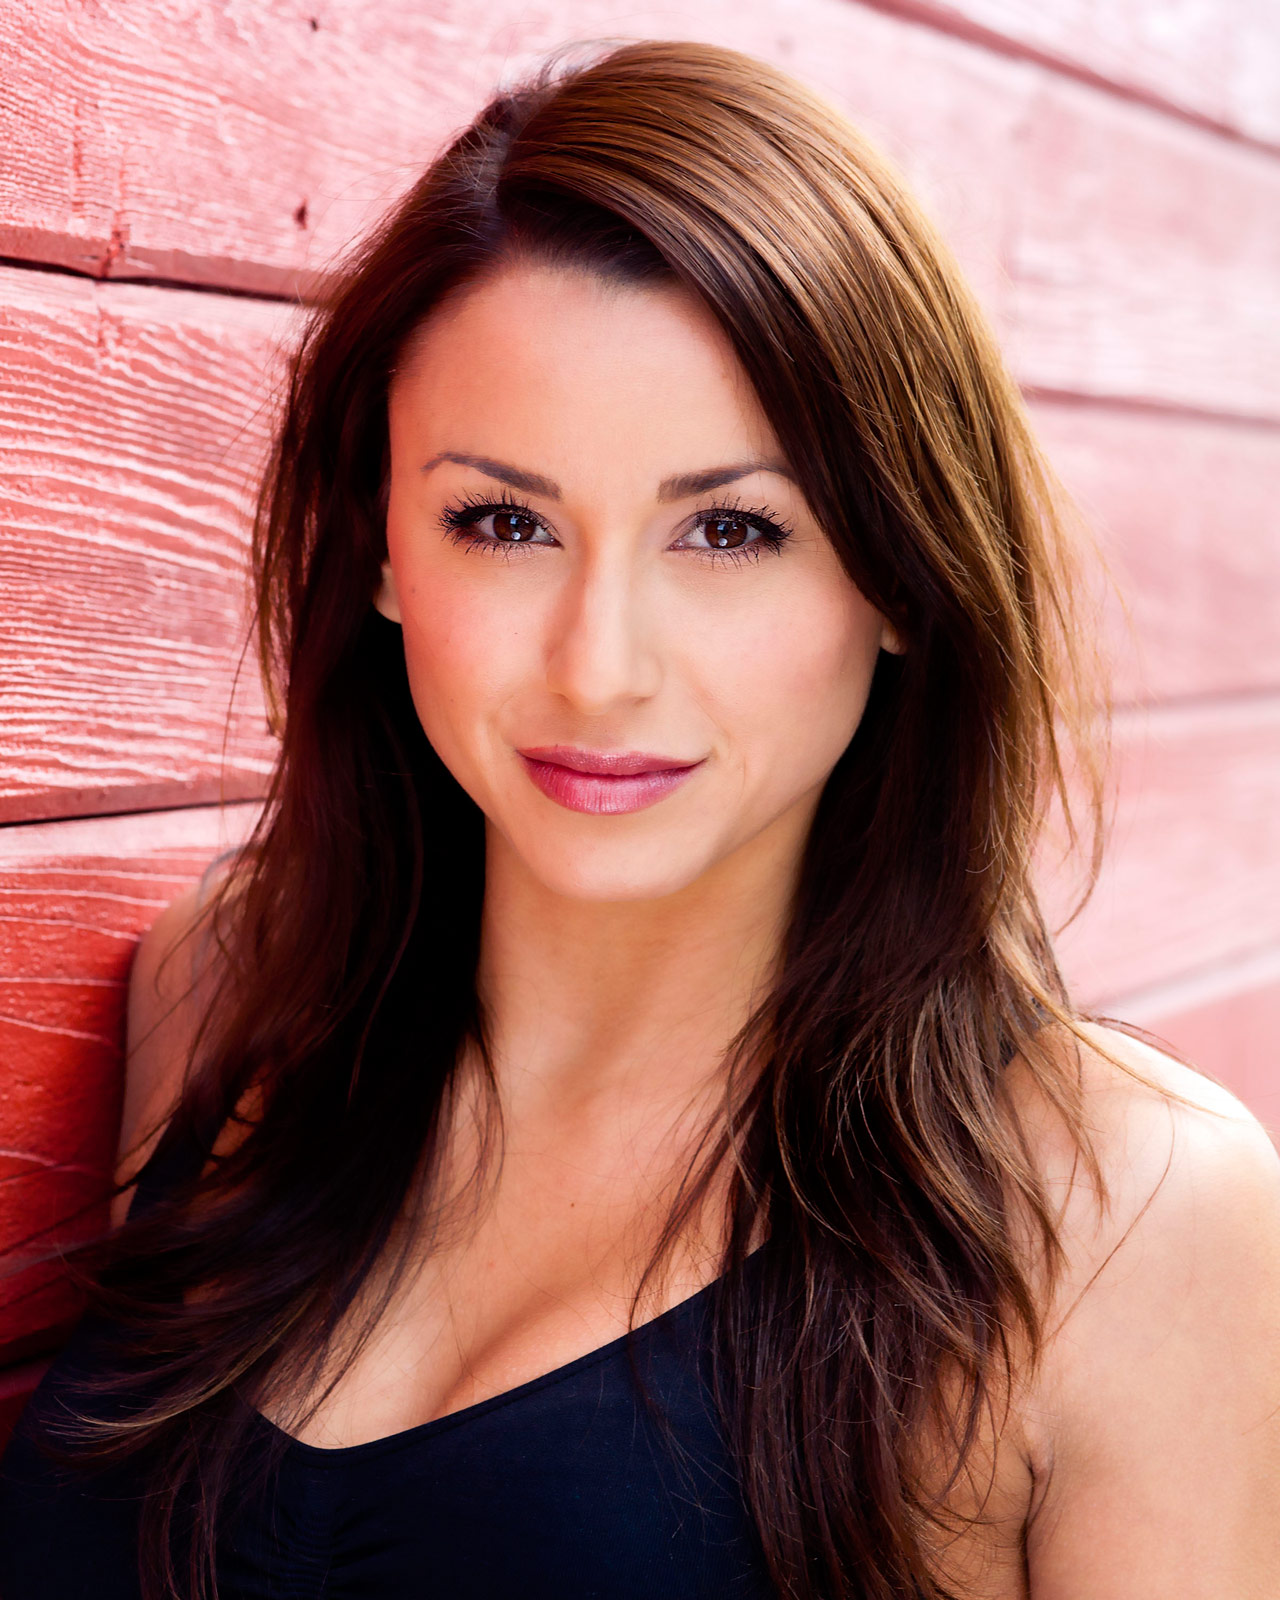
Gender: women